Basil Hall (naval officer)

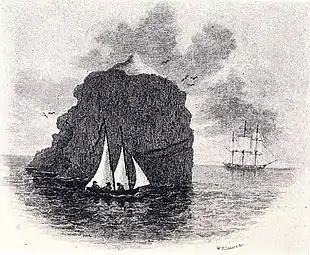
Basil Hall landing on Rockall in 1811

In 1810, he voyaged to Rockall aboard the "Endymion" and in 1811 was part of the first landing party there. His hazardous exploits in returning with this party were described in "Fragments of Voyages and Travels", first published in 1831.